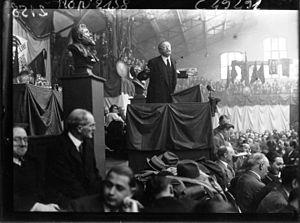
Congrès socialiste
Léon Blum /leɔ̃ ˈblum/, né le 9 avril 1872 à Paris et mort le 30 mars 1950 à Jouy-en-Josas, est un homme d'État français.
Cet article présente les acteurs importants et les faits saillants de l'histoire du socialisme en France.